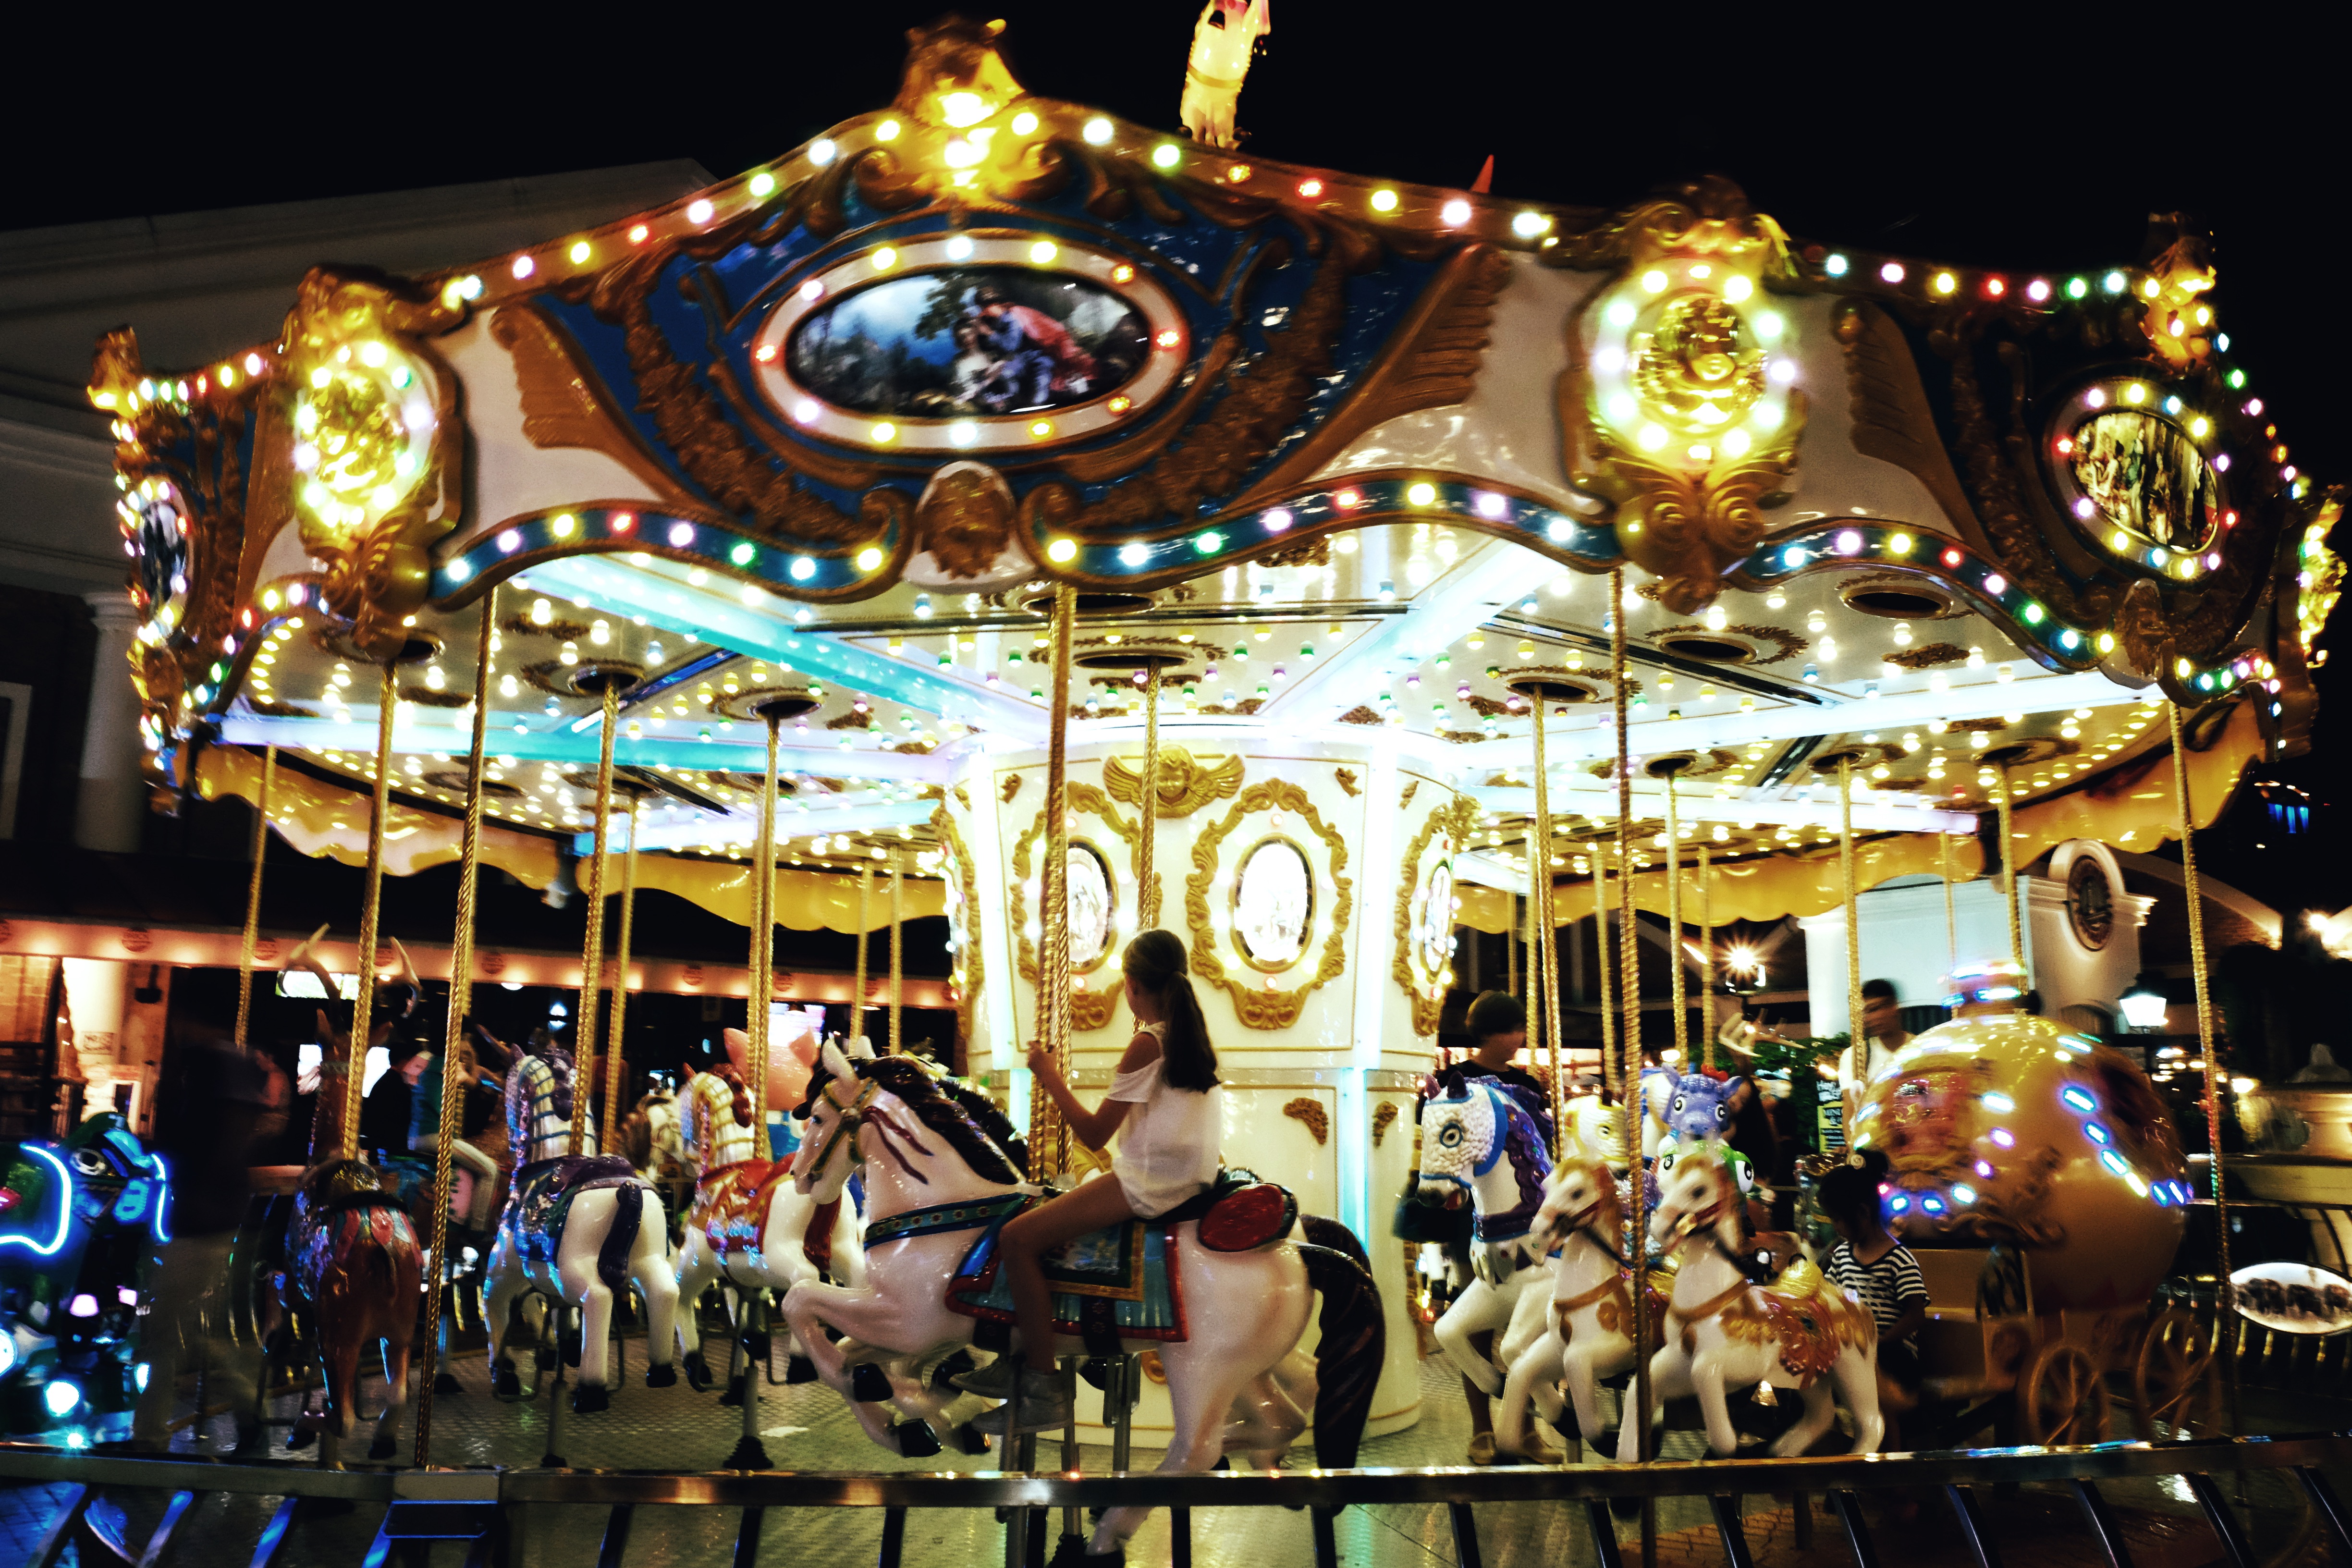
recreation, amusement park, park, carousel, fair, amusement ride, outdoor recreation, nonbuilding structure